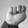
ASL letter: N